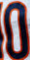
Number: 0